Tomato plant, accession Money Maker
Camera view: tilt-top (135 deg); turntable rotation: 30 degrees
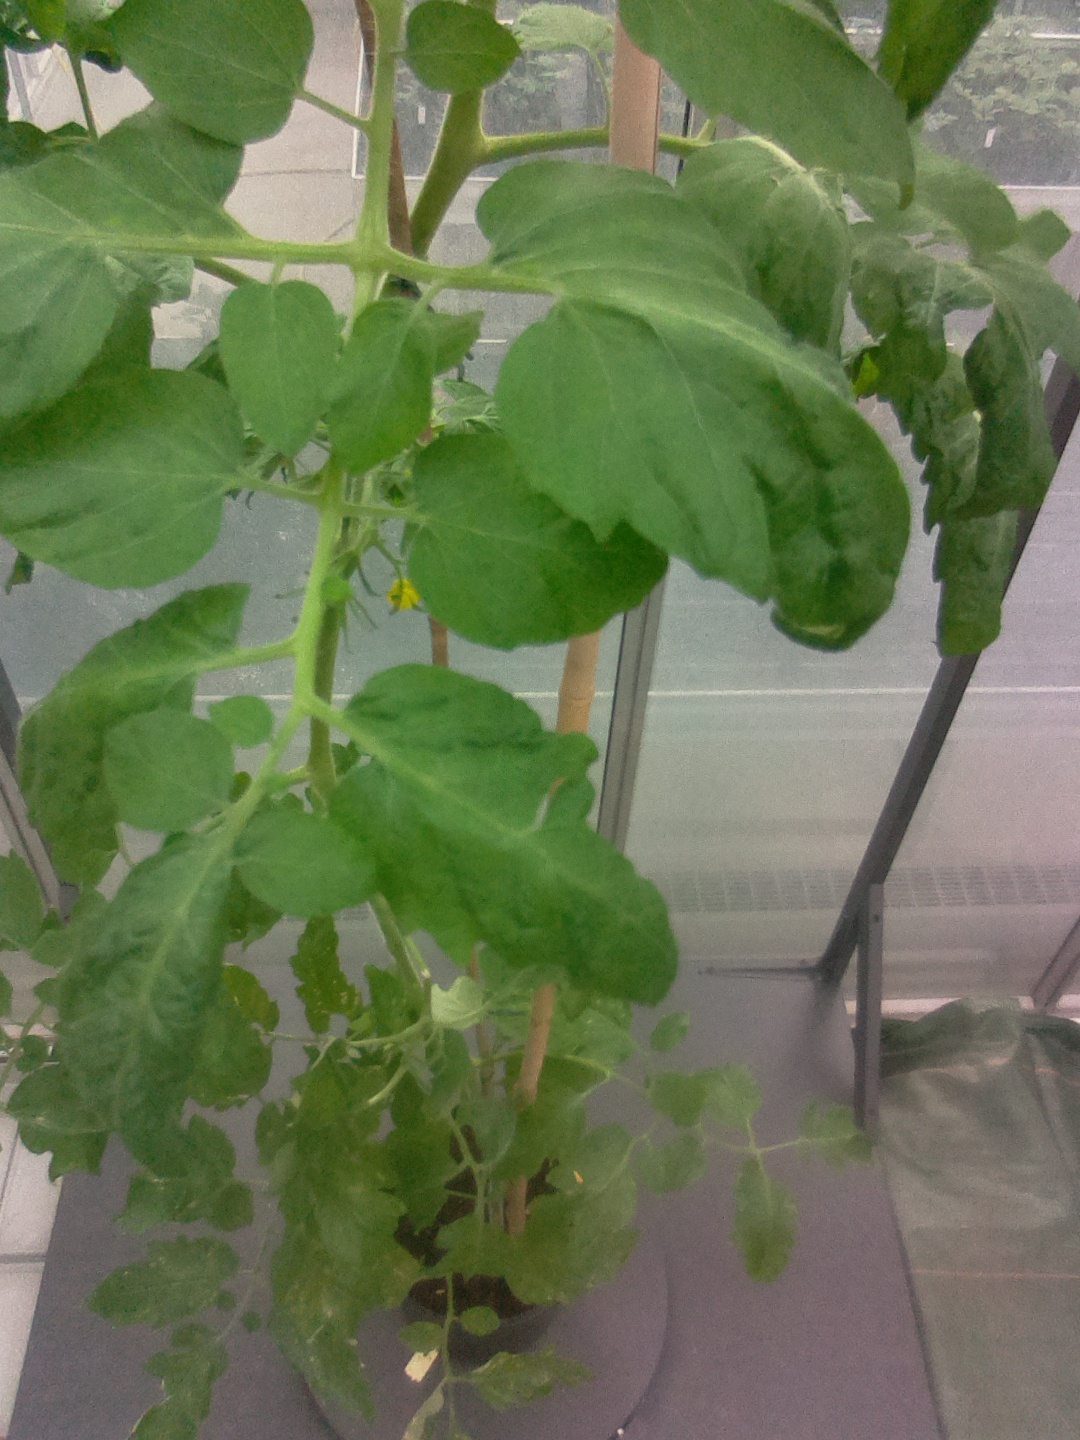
BBCH growth stage 70: Fruits at the main stem or branches visibles